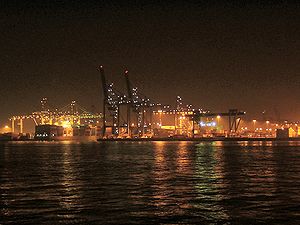
Havneby
Waalhaven i havnebyen Rotterdam.
En havneby er en by som ligger tæt ved havet, og som typisk derfor er opstået i forbindelse med fiskeri og skibstransport. I Danmark er der for eksempel København, Kolding, Aarhus, Esbjerg, mens der i andre lande kan nævnes New York, Sydney og mange flere.